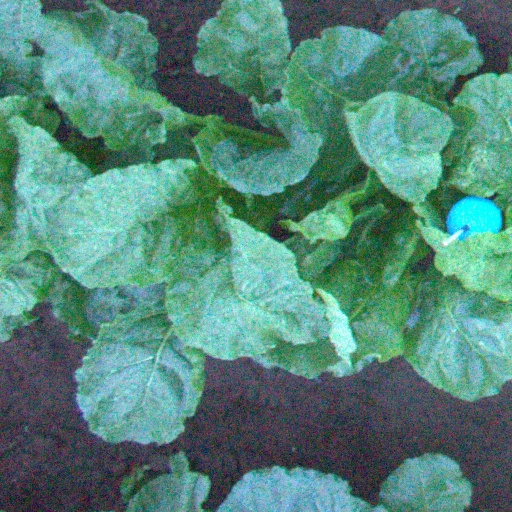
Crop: sugar beet